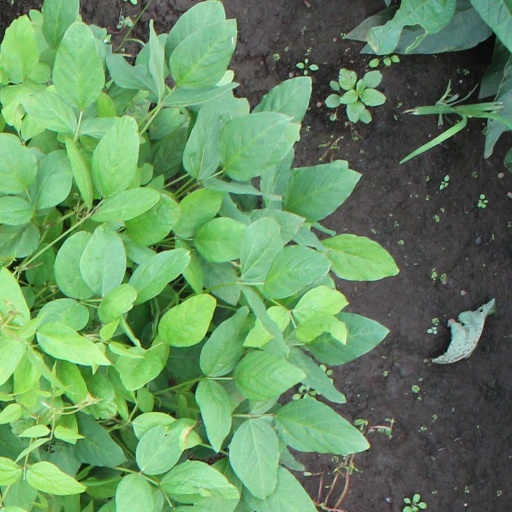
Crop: soybean